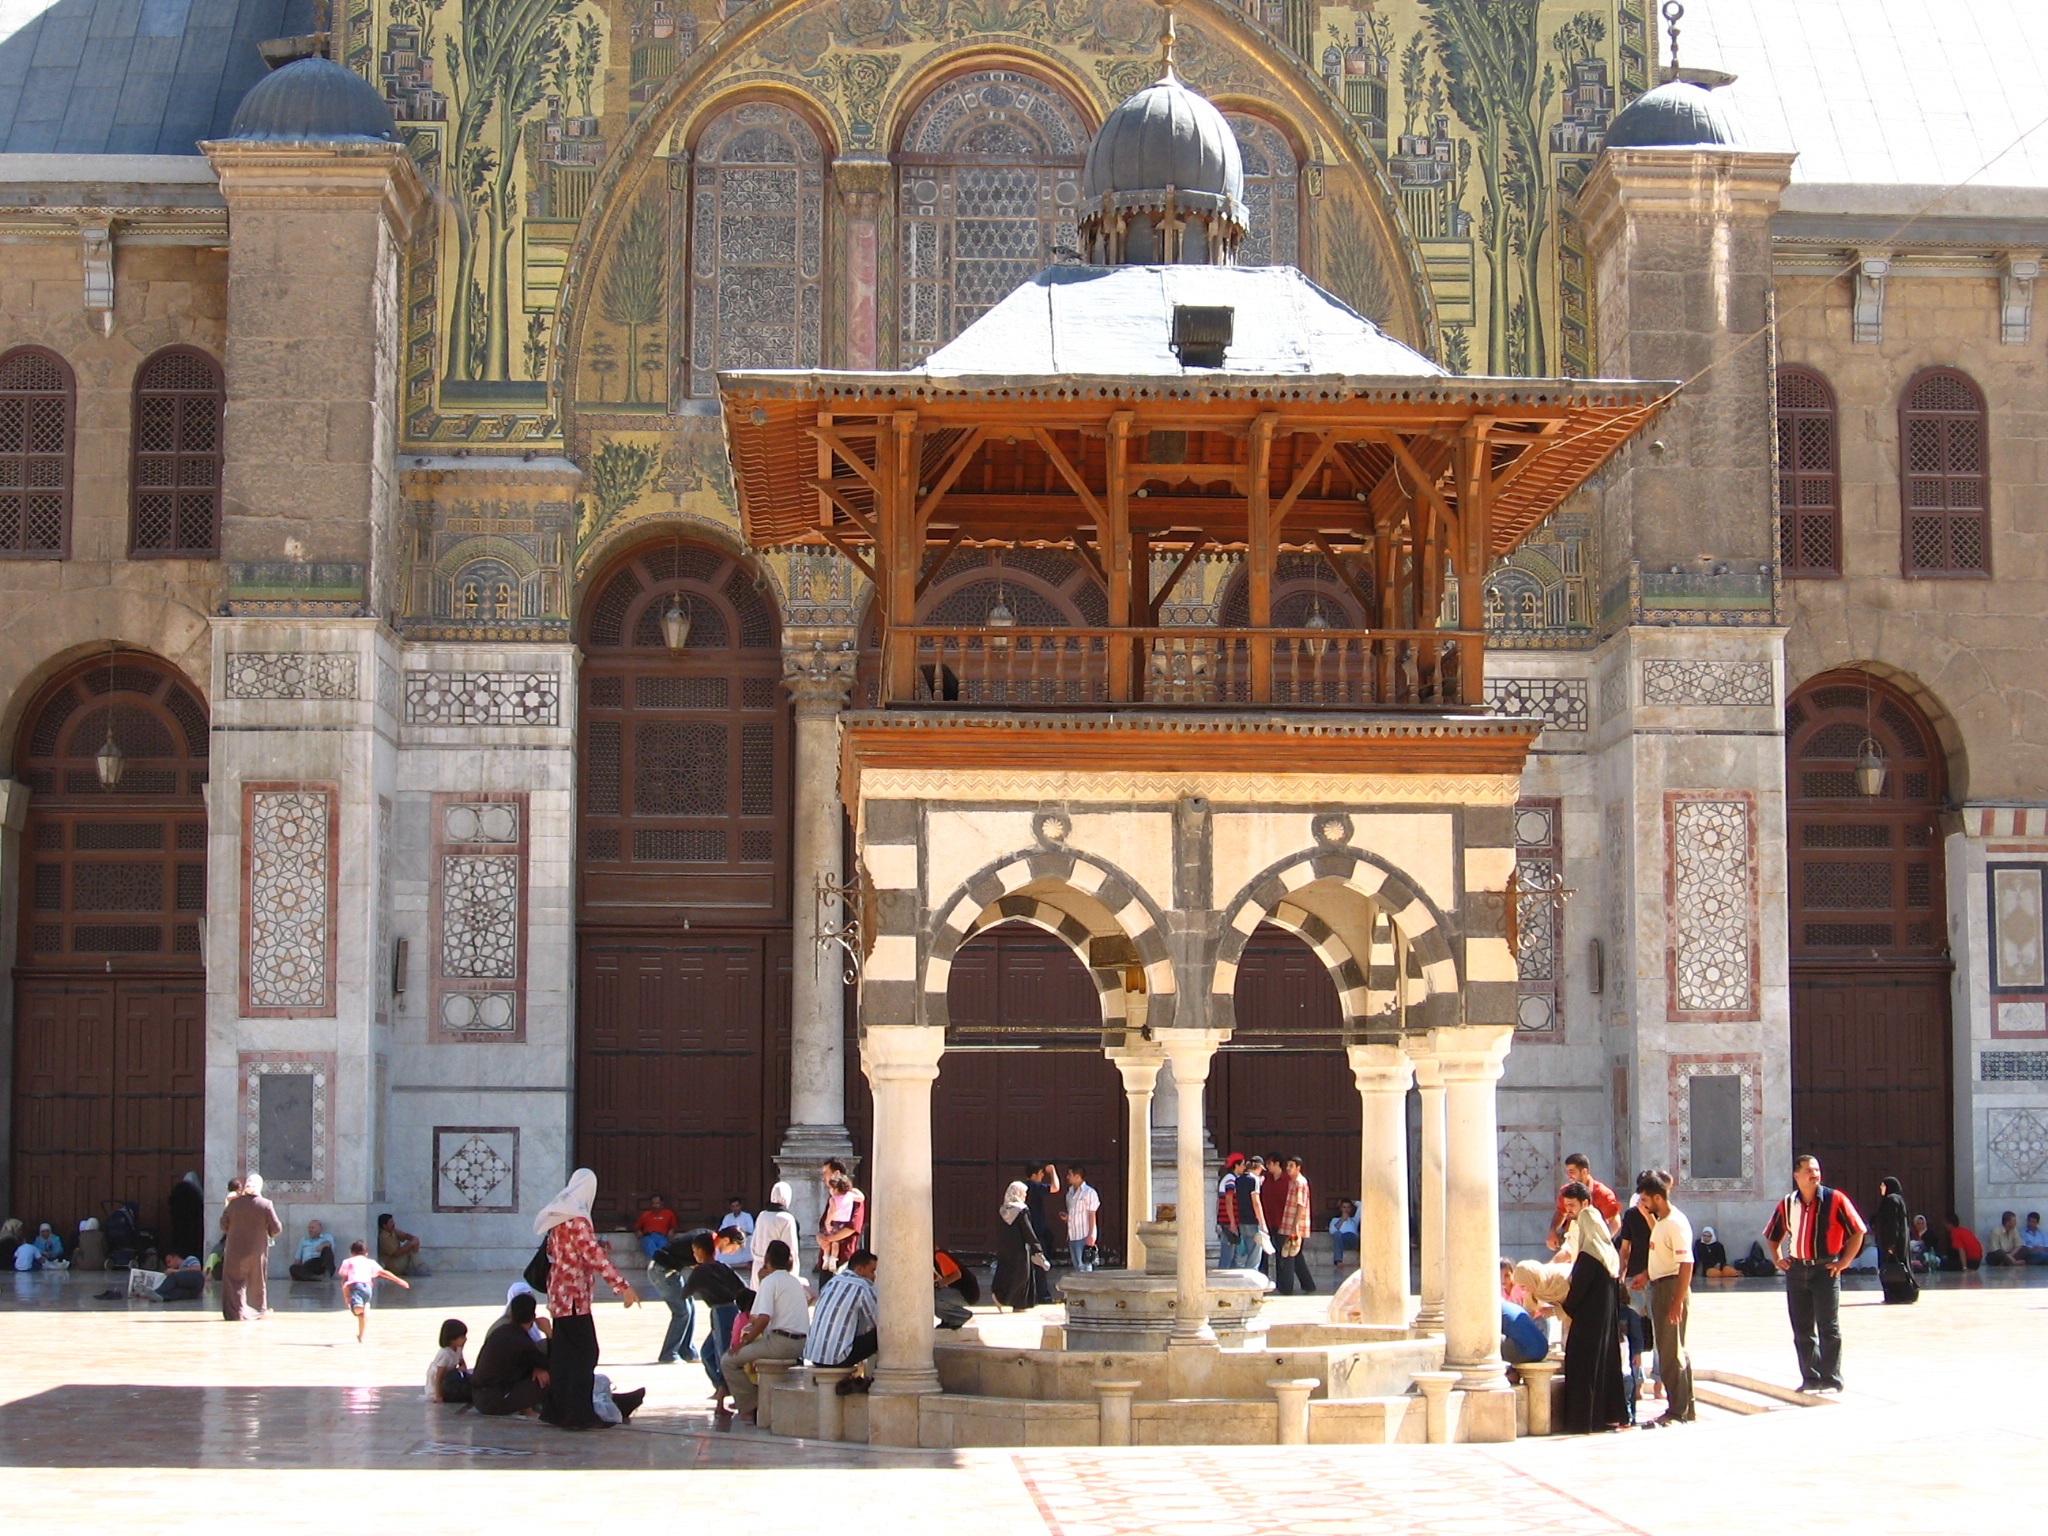
building, palace, arch, plaza, landmark, tourism, place of worship, shrine, mosque, synagogue, damascus, syria, umayyad mosque